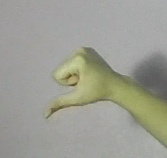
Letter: waw